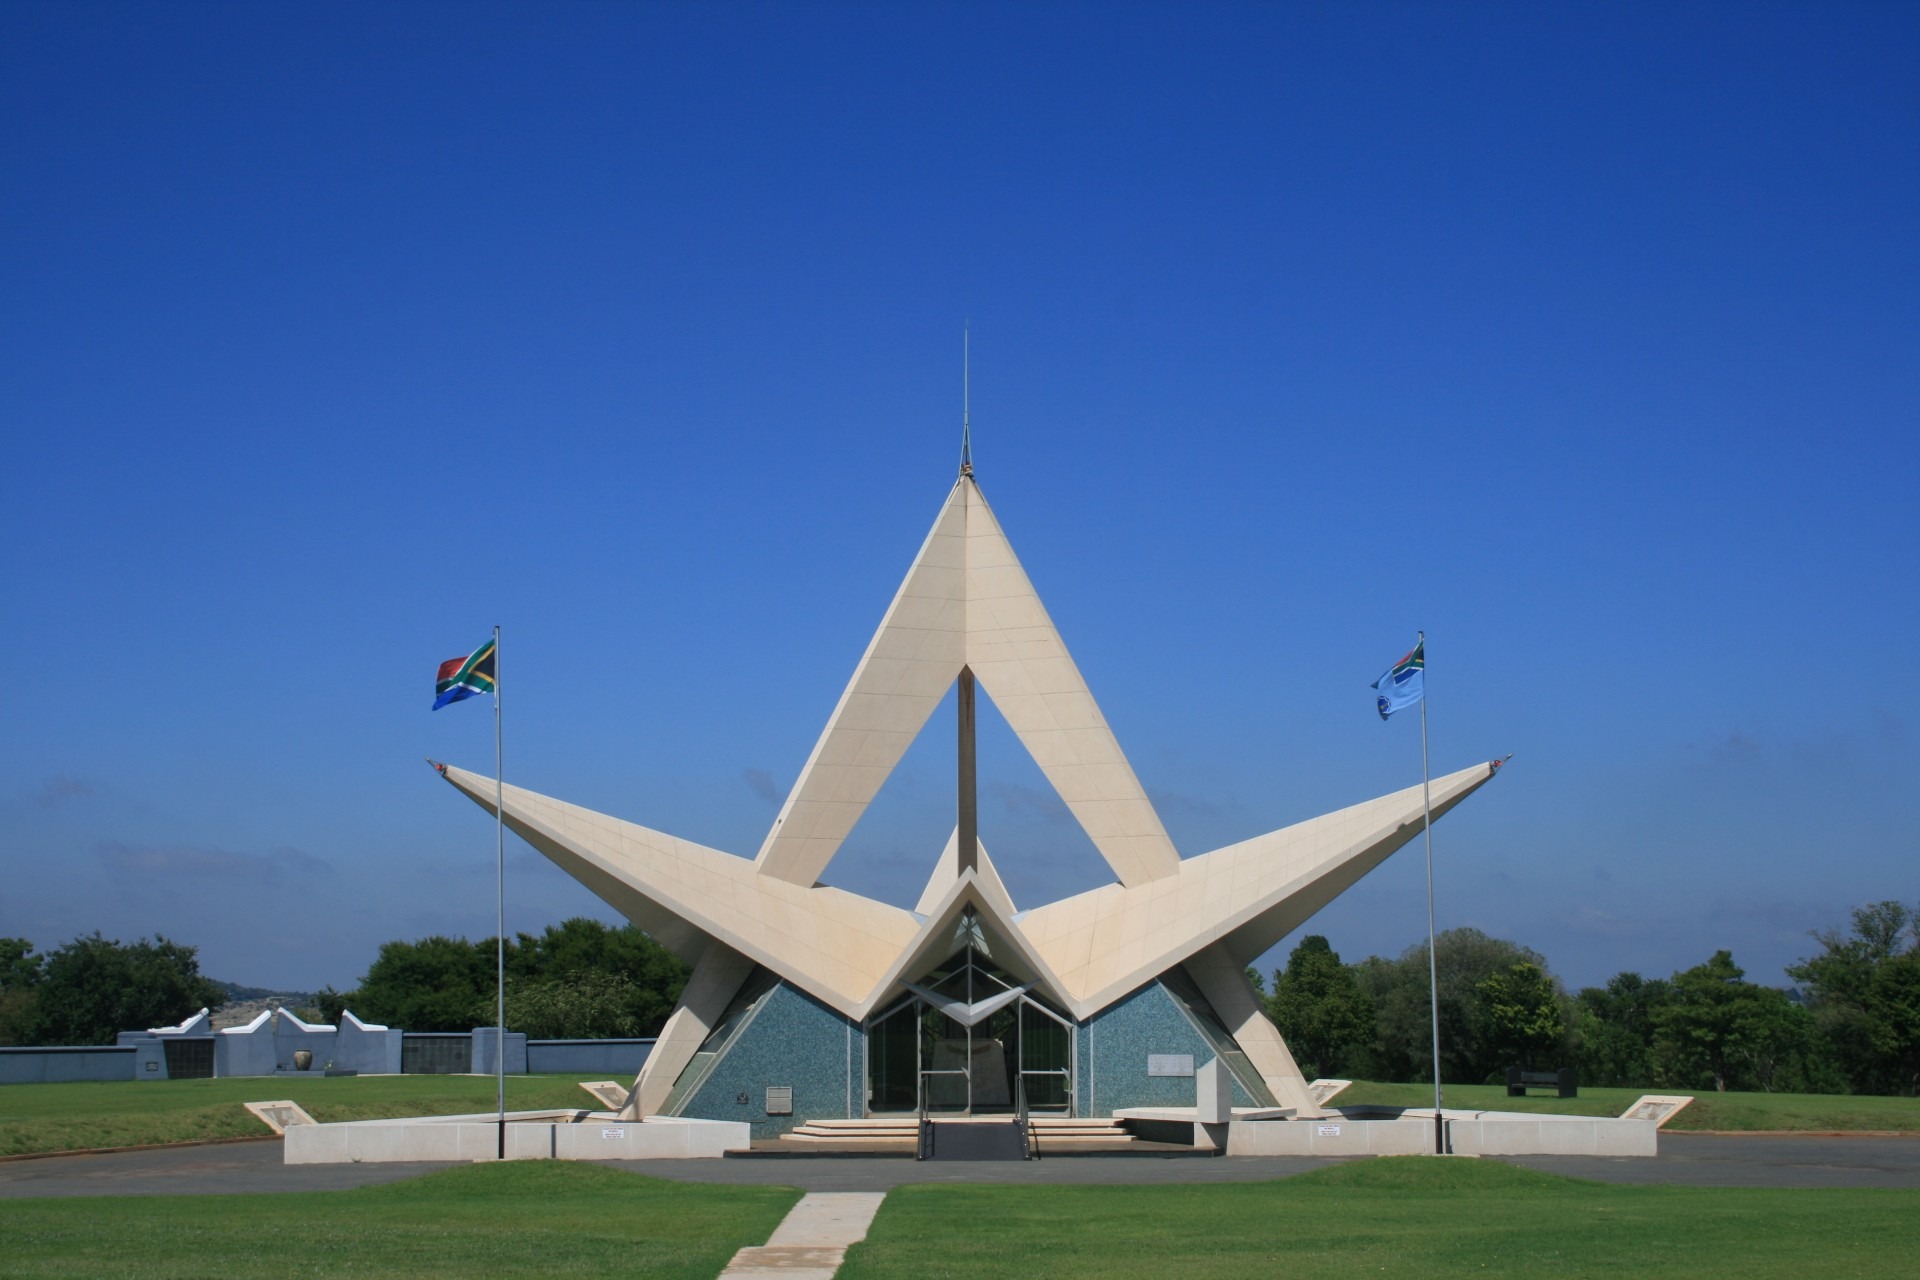
architecture, structure, wind, building, monument, construction, landmark, exterior, modern, engineering, design, architectural, architecture design, south african air force memorial, star design